Dwight Schar

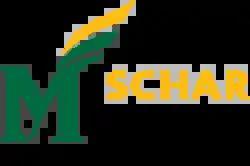
Schar School of Policy and Government logo

In 2006, Schar donated $5 million to his alma mater, Ashland University, to help fund the construction of their new education building. The university named the new building "Dwight Schar College of Education" in his honor. In 2014, Schar donated $12 million to Elon University to help it build two new campus buildings. In May 2016, he donated $10 million to George Mason University's school of policy, government, and international affairs; the school was renamed the Schar School of Policy and Government in his honor.